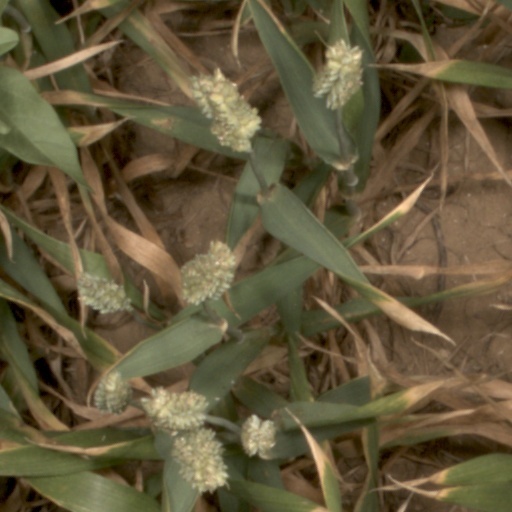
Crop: wheat